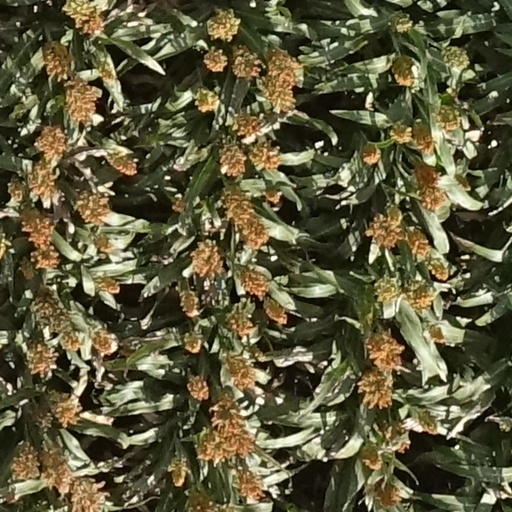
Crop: sorghum